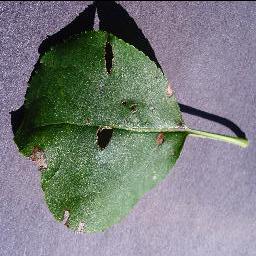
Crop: apple
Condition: black_rot